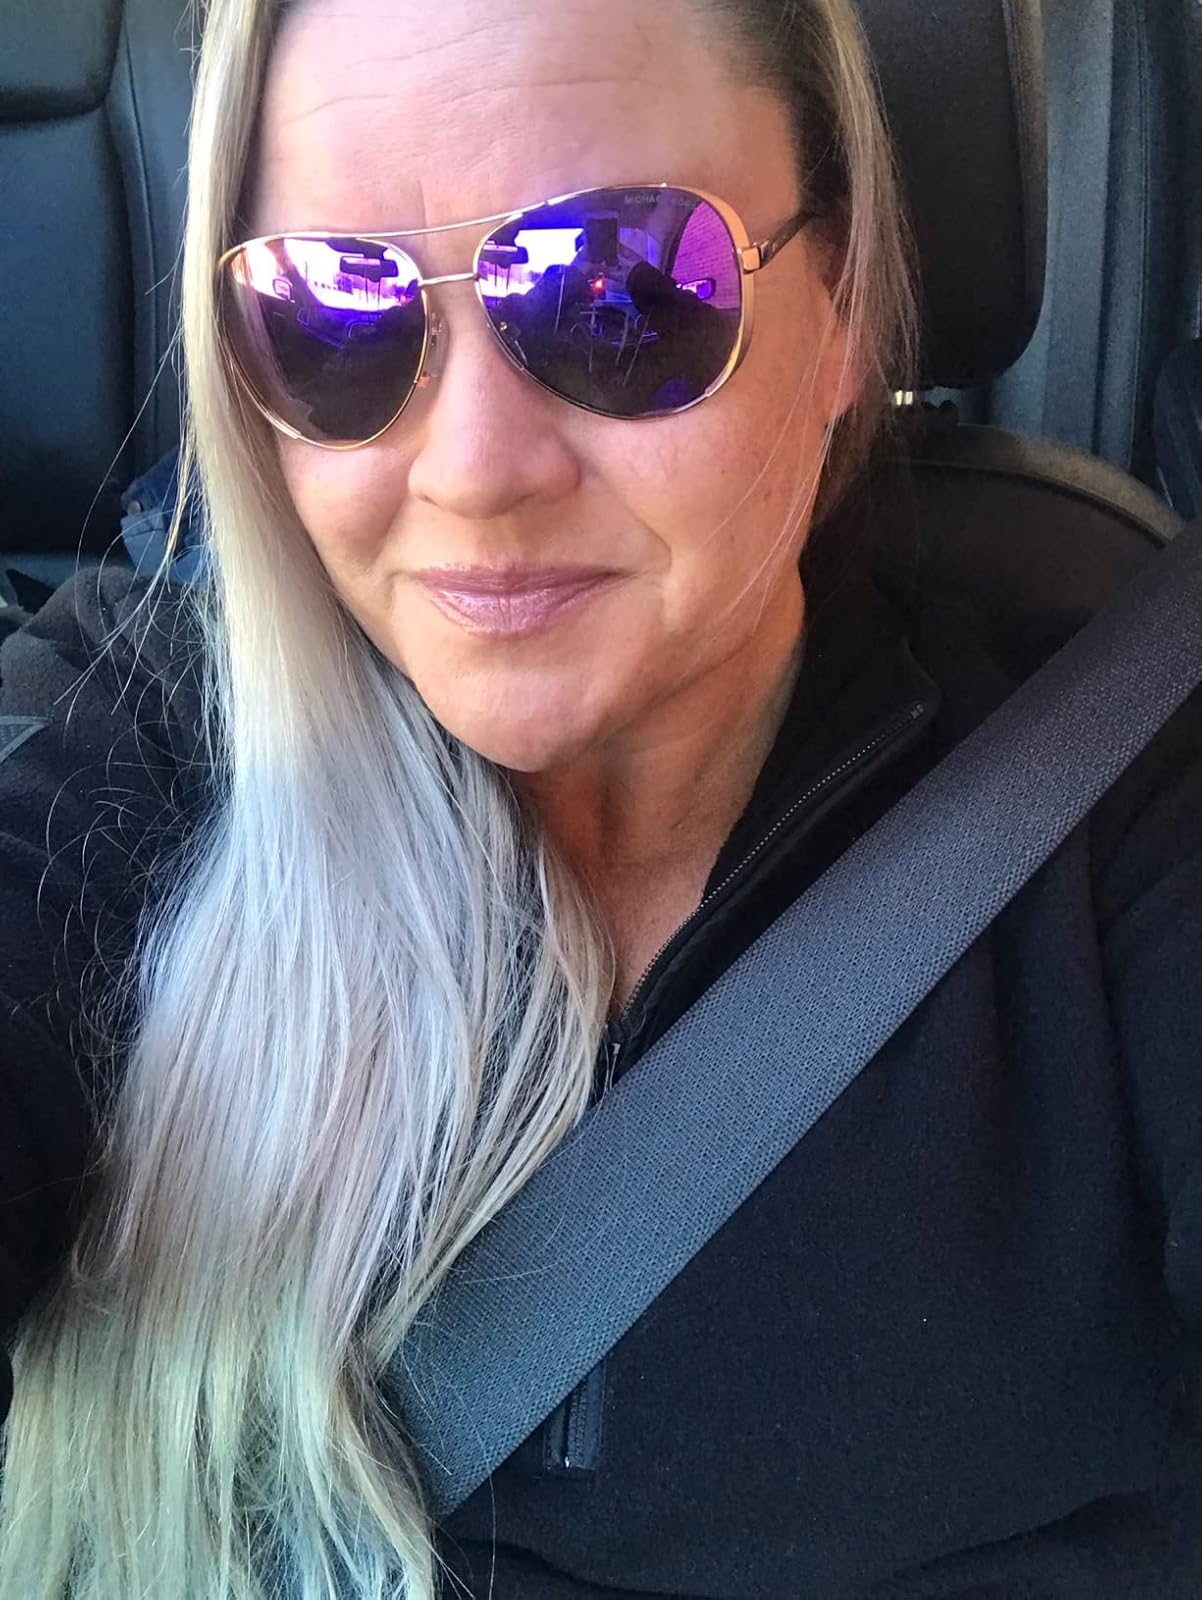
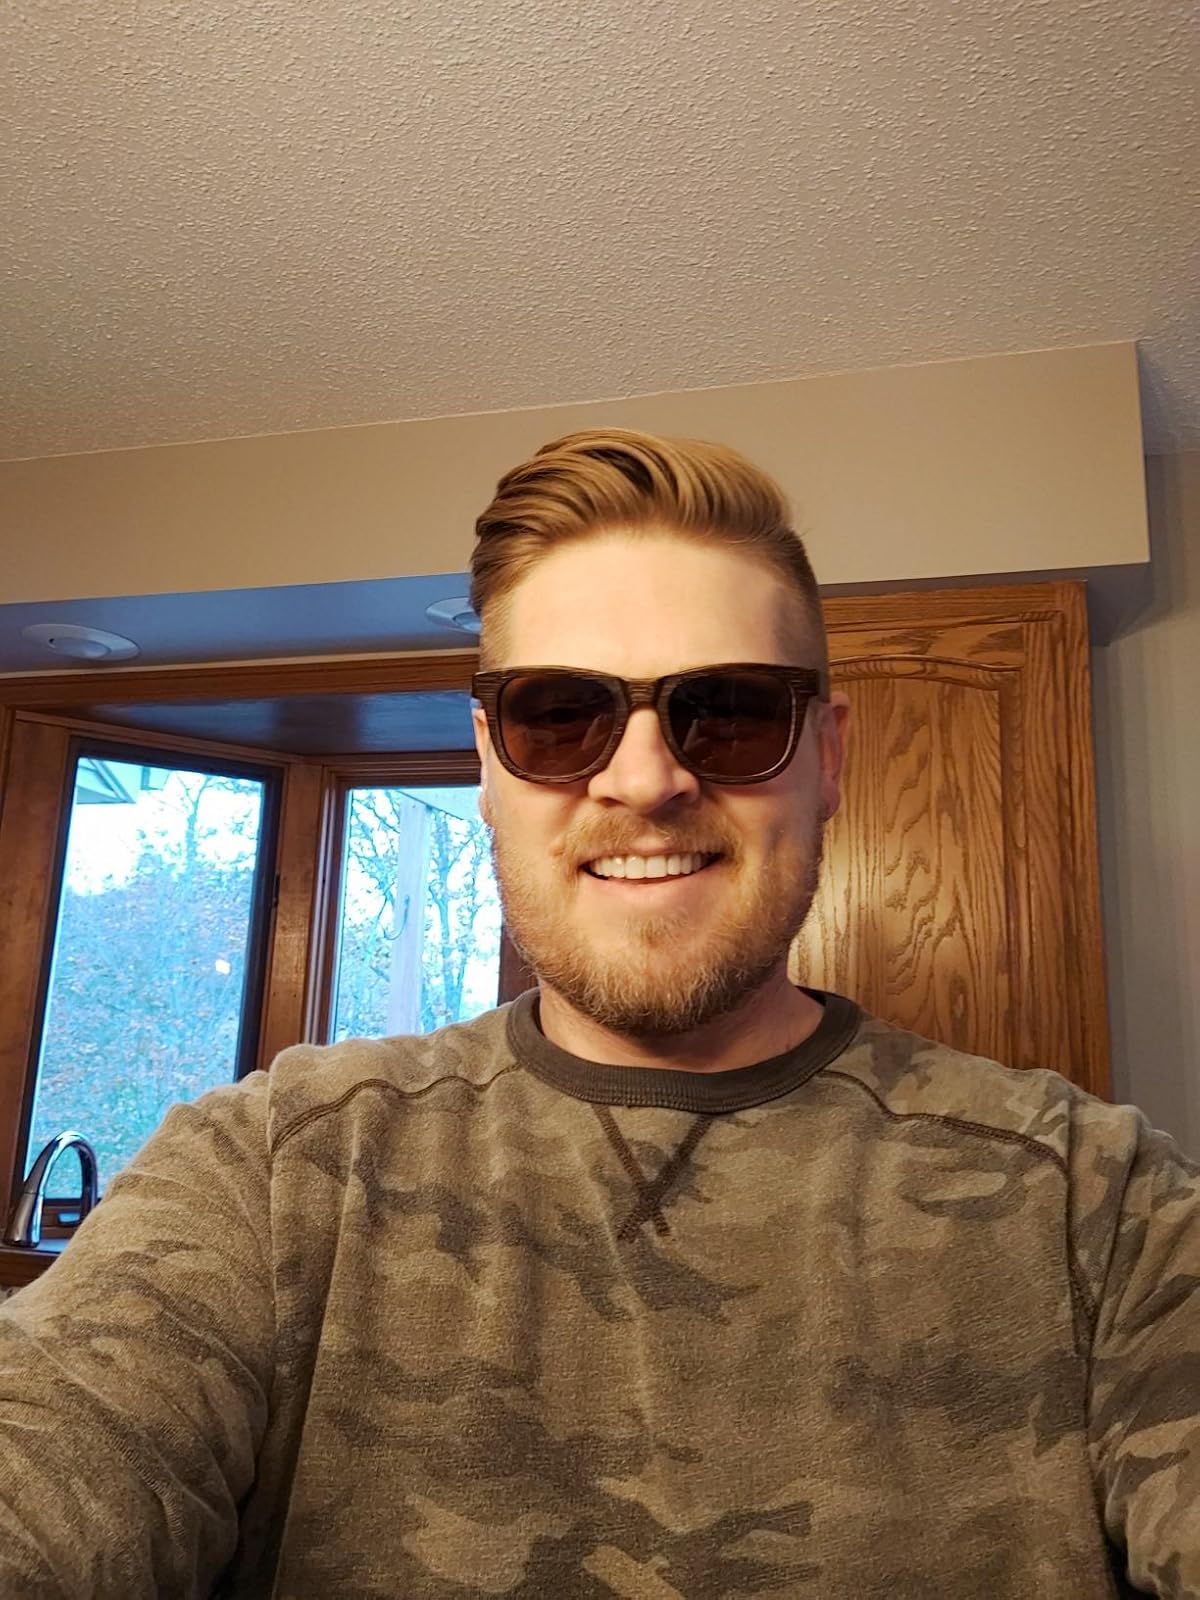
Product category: accessories_sunglasses
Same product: no